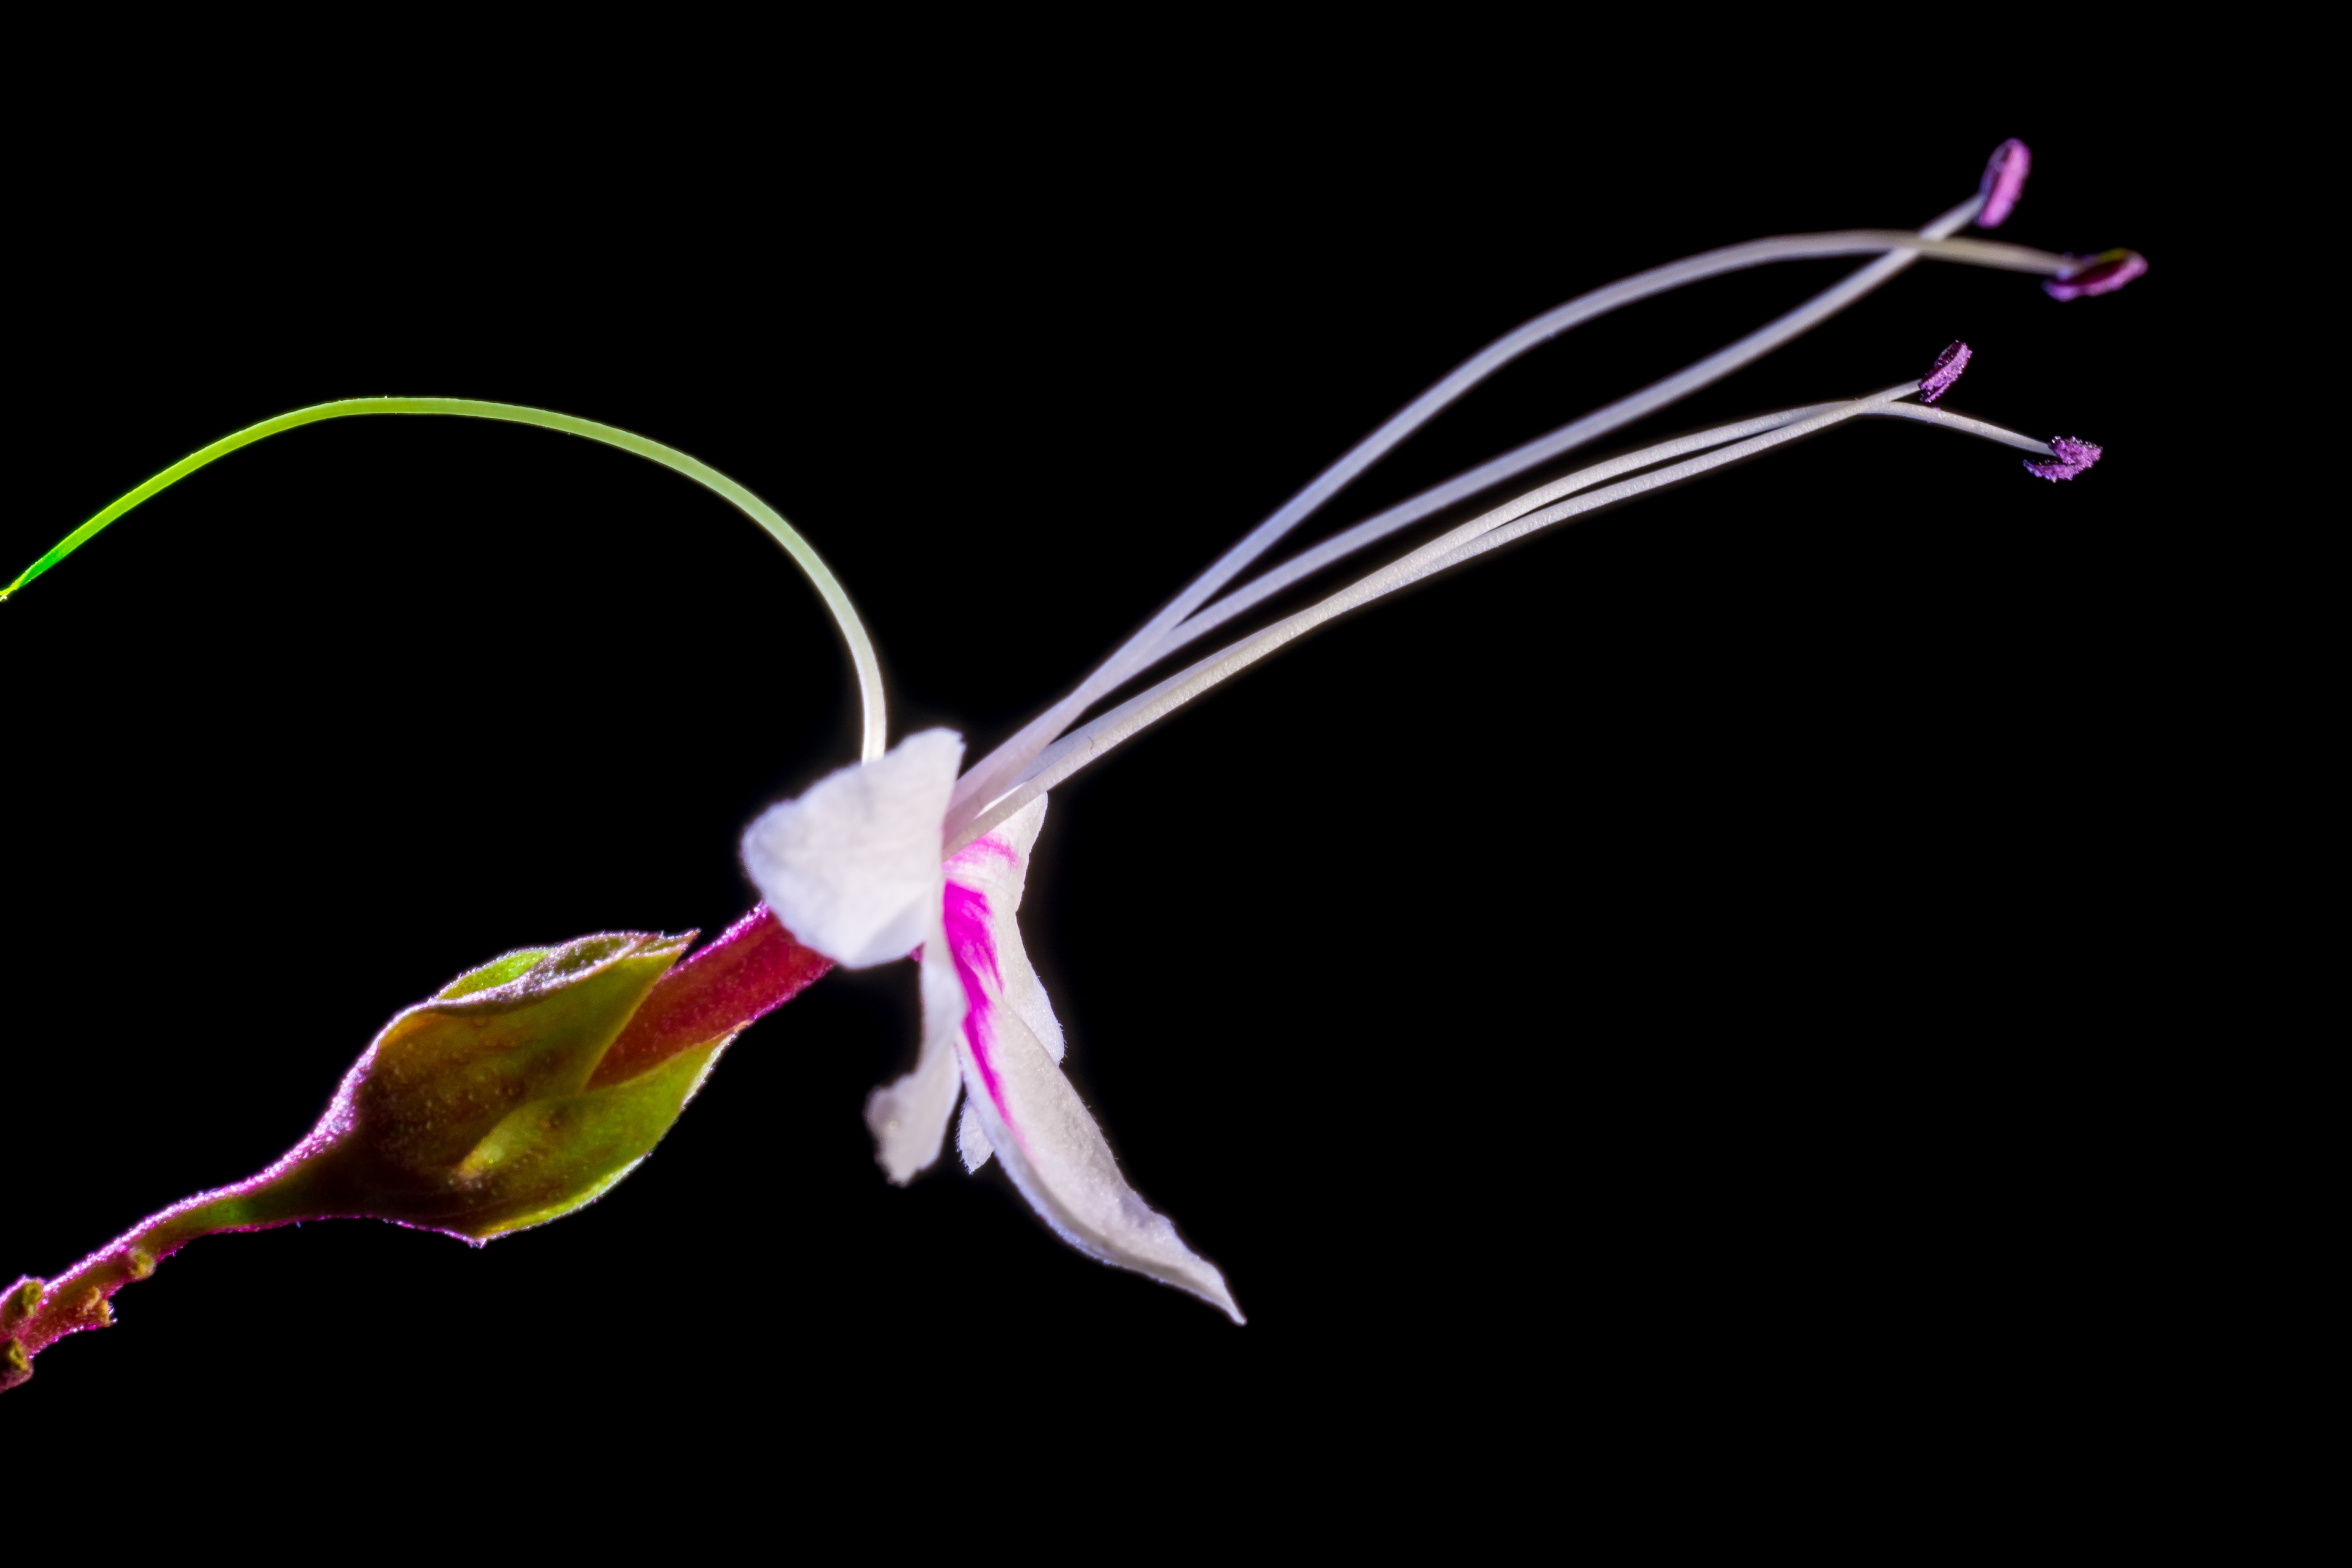
blossom, plant, leaf, flower, petal, bloom, wild flower, orchid, organ, flowering plant, white pink, land plant